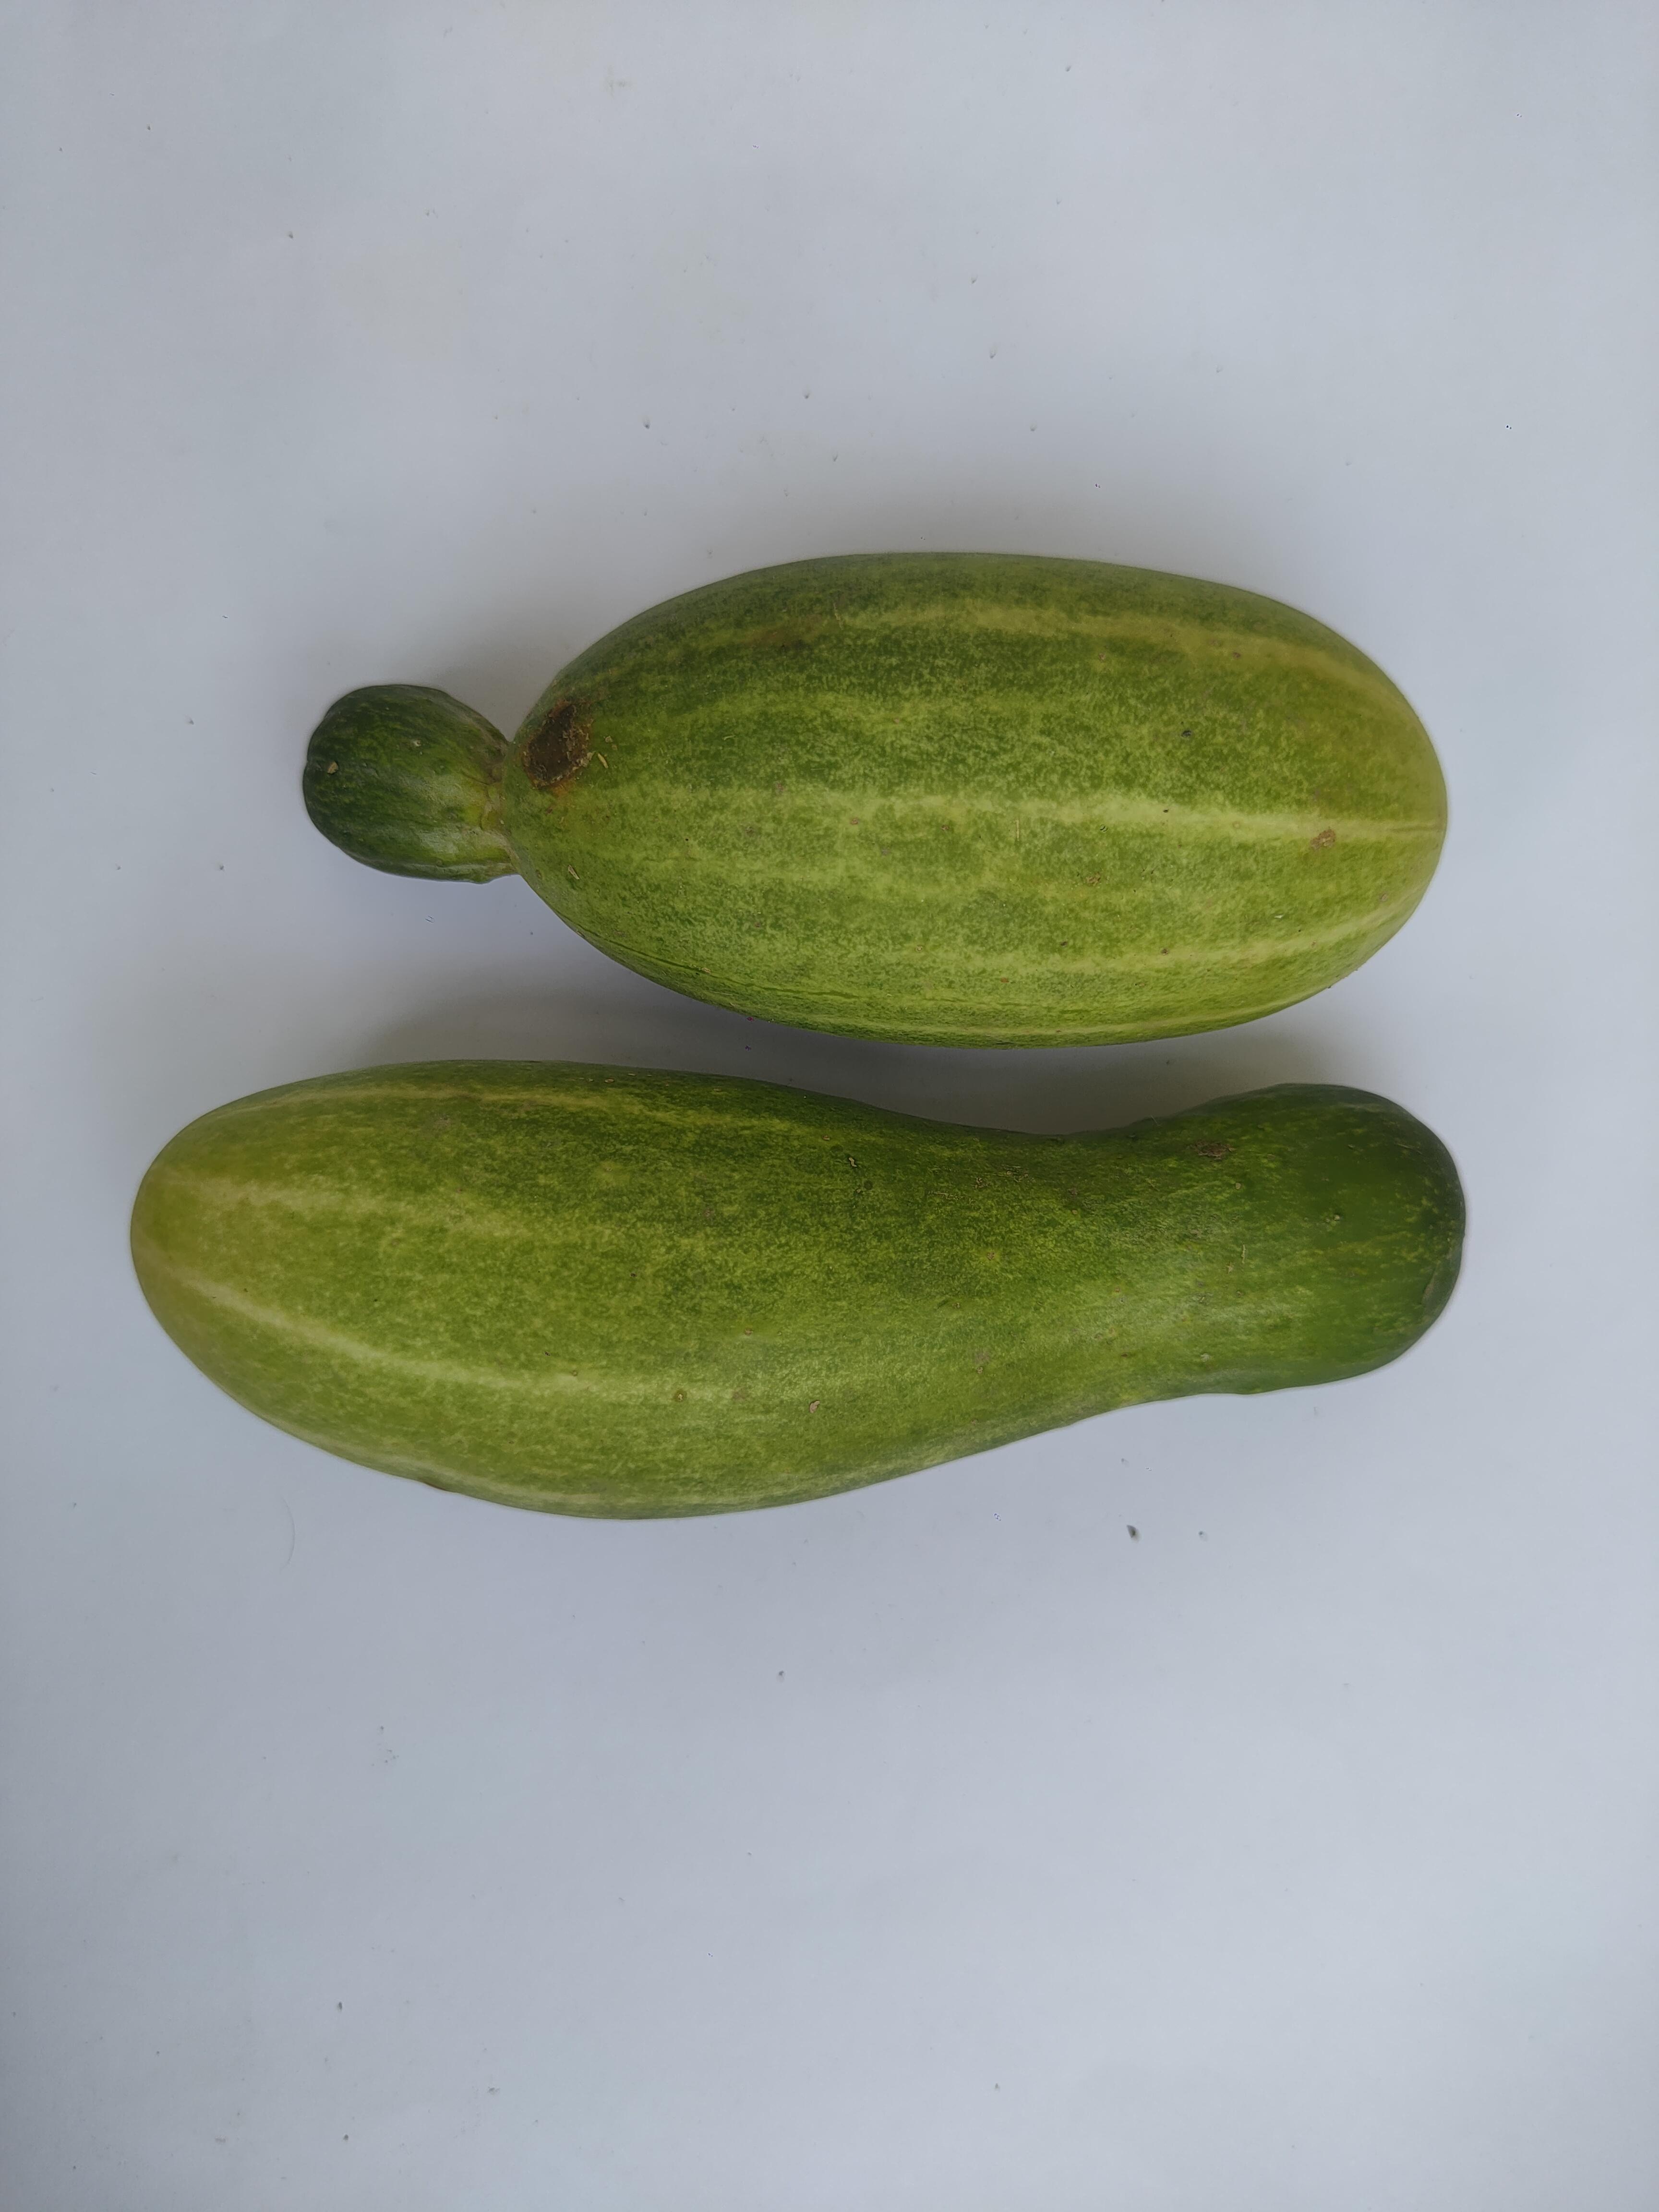
Label: Cucumber